Rowland (crater)

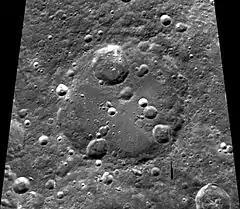
Clementine mosaic

Rowland is a large lunar impact crater that is located in the northern part of the Moon, on the far side from the Earth. This is an old, worn formation that is overlain by a number of smaller craters. The most notable of these is Rowland Y, which is attached to the inner wall along the north-northwestern rim. Additional smaller craters are attached to the inner wall along the southeastern and south-southwestern rims, the latter being designated Rowland N. Rowland C forms a double crater with a smaller, bowl-shaped formation in the eastern part of the floor.